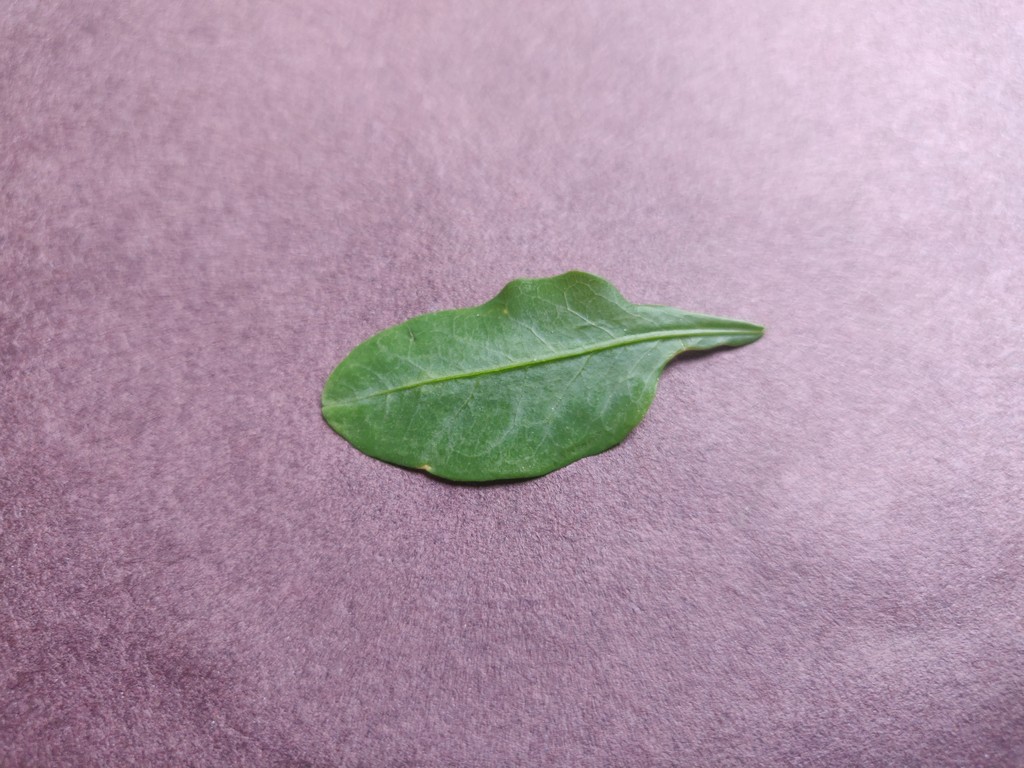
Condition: Healthy
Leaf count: single
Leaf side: front